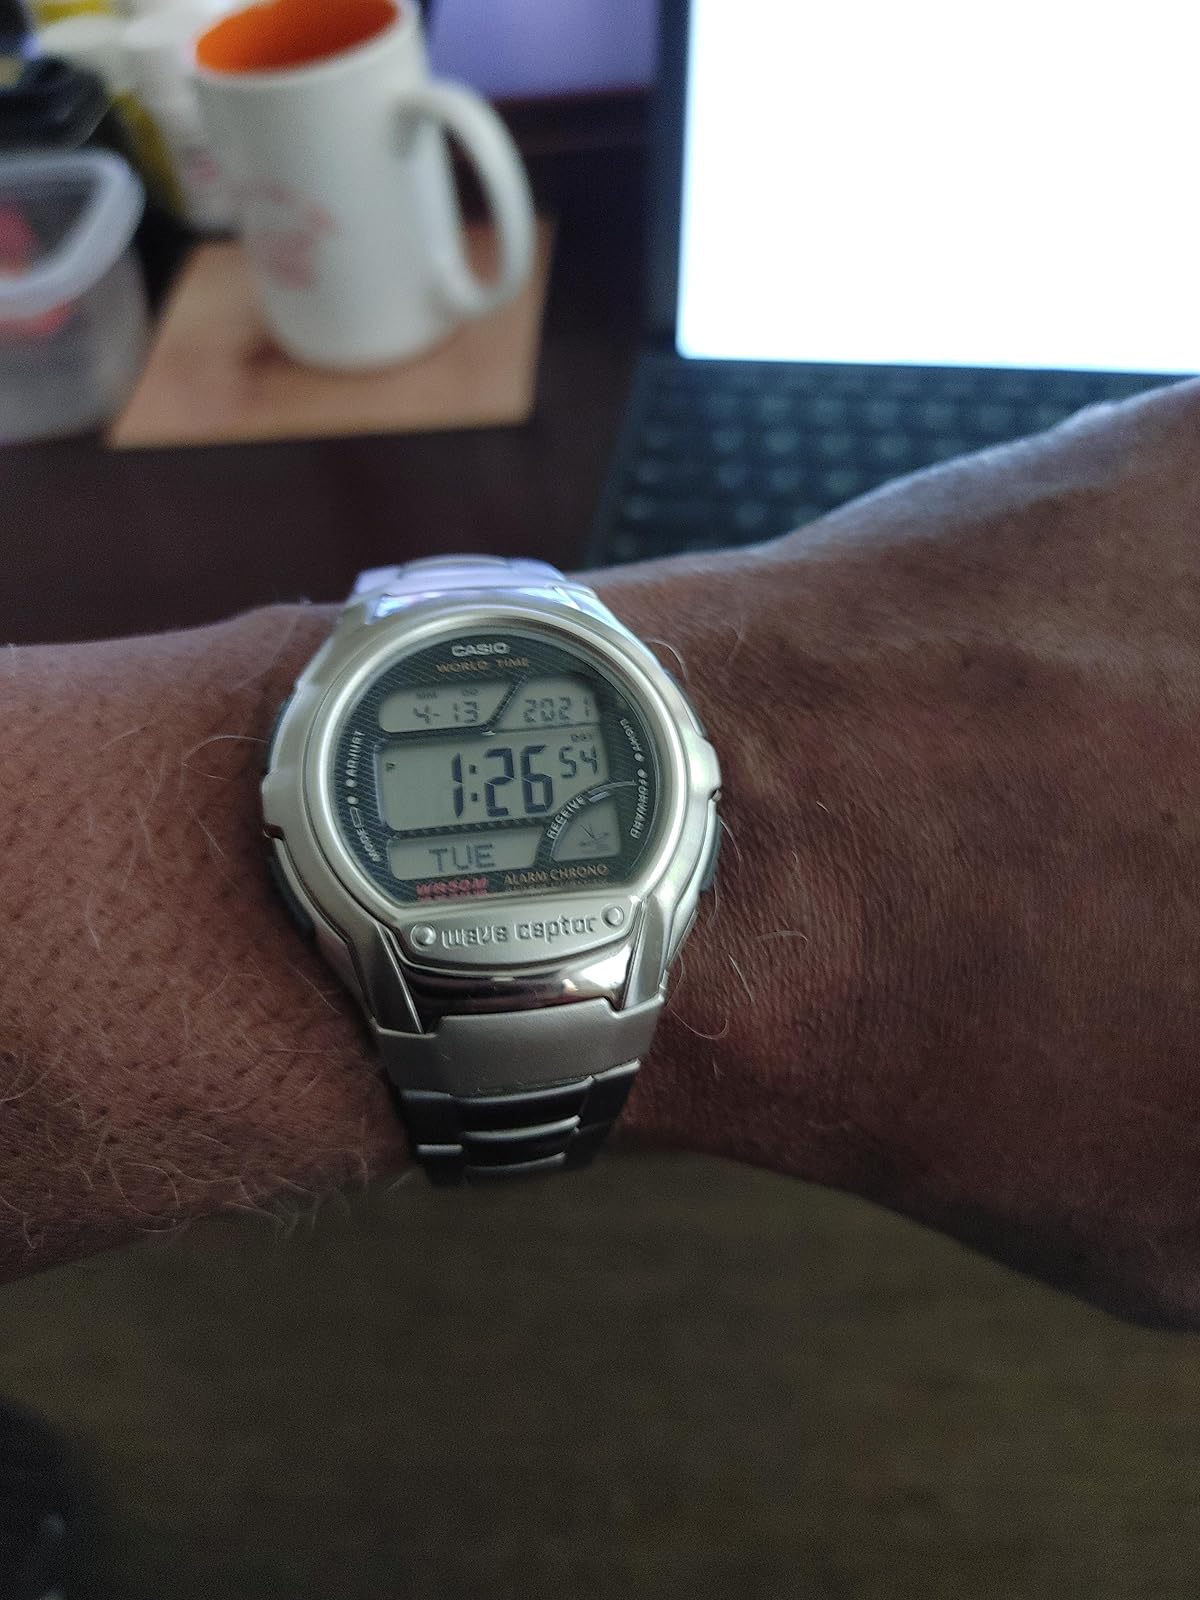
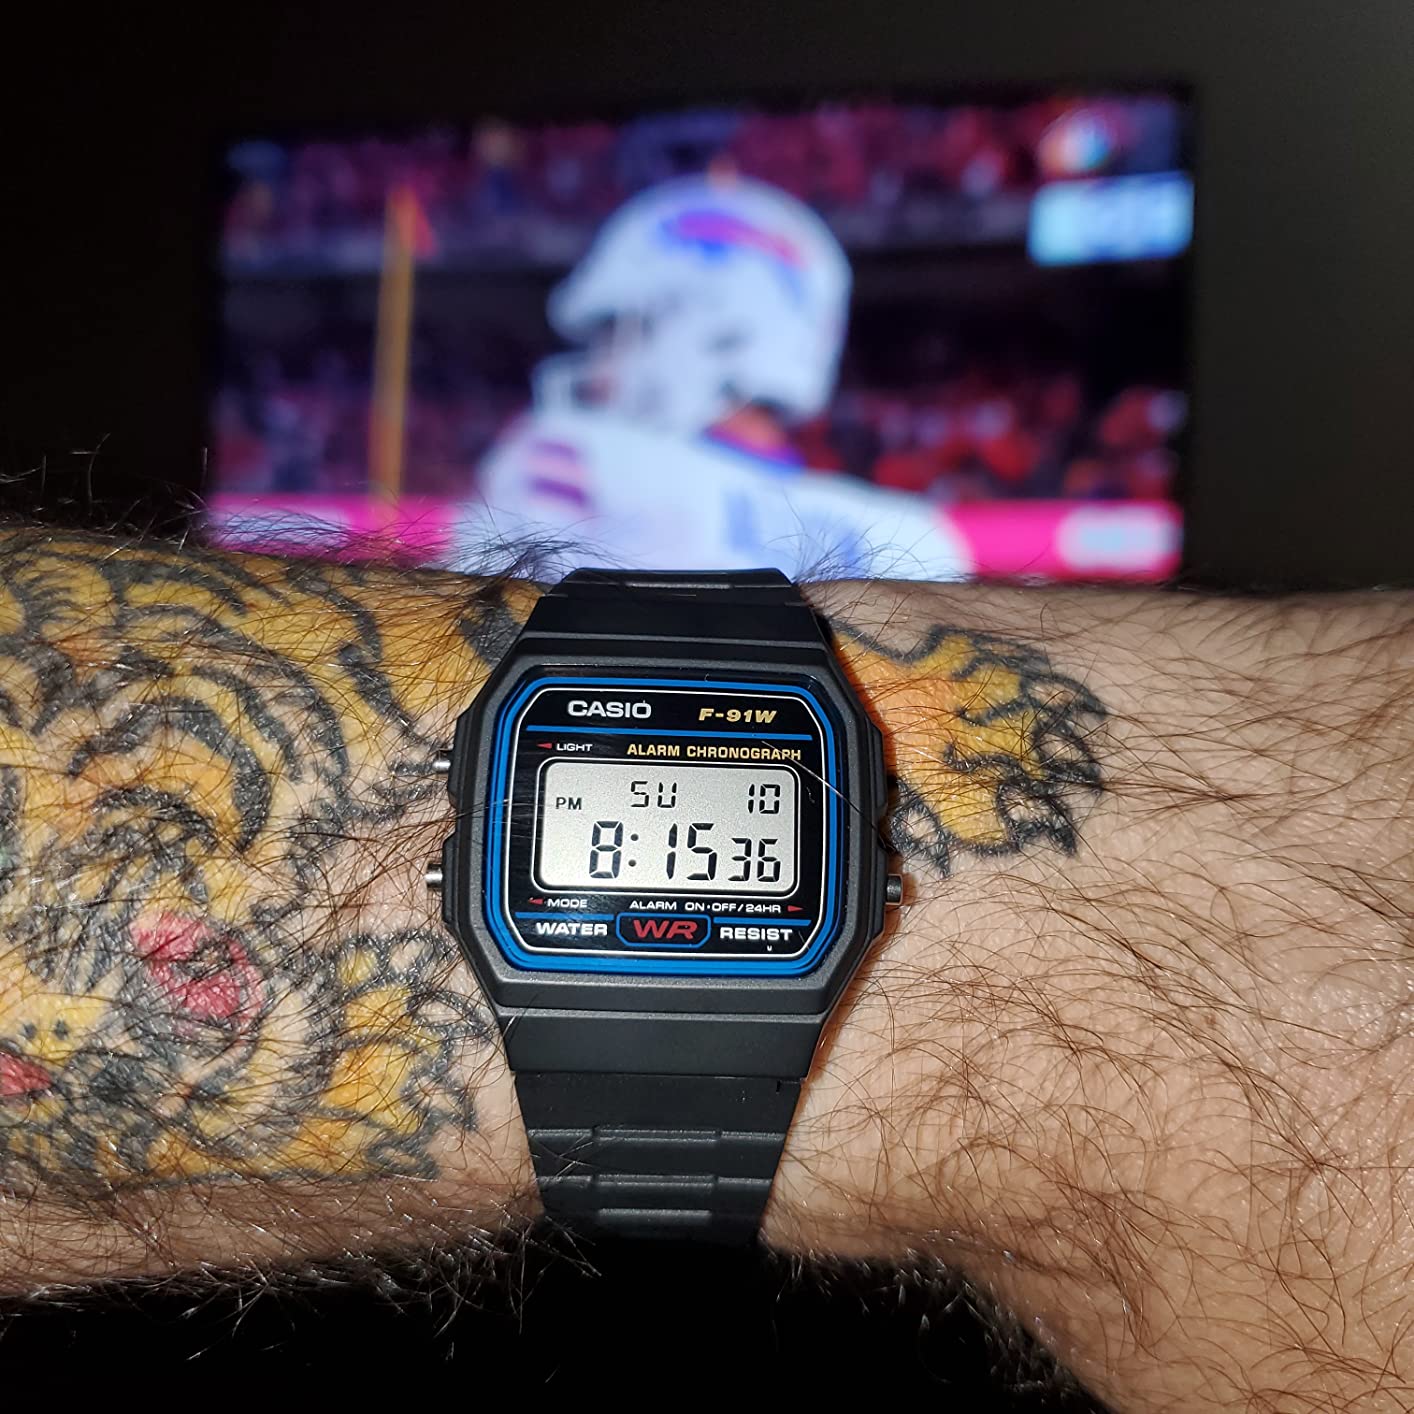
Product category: accessories_watch
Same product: no